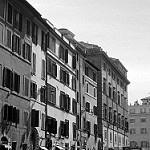
Label: B & W